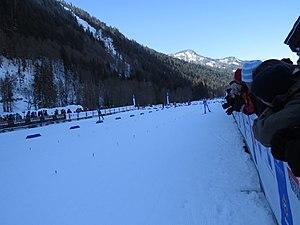
Photo réalisée sur le sprint masculin de biathlon au Grand Bornand